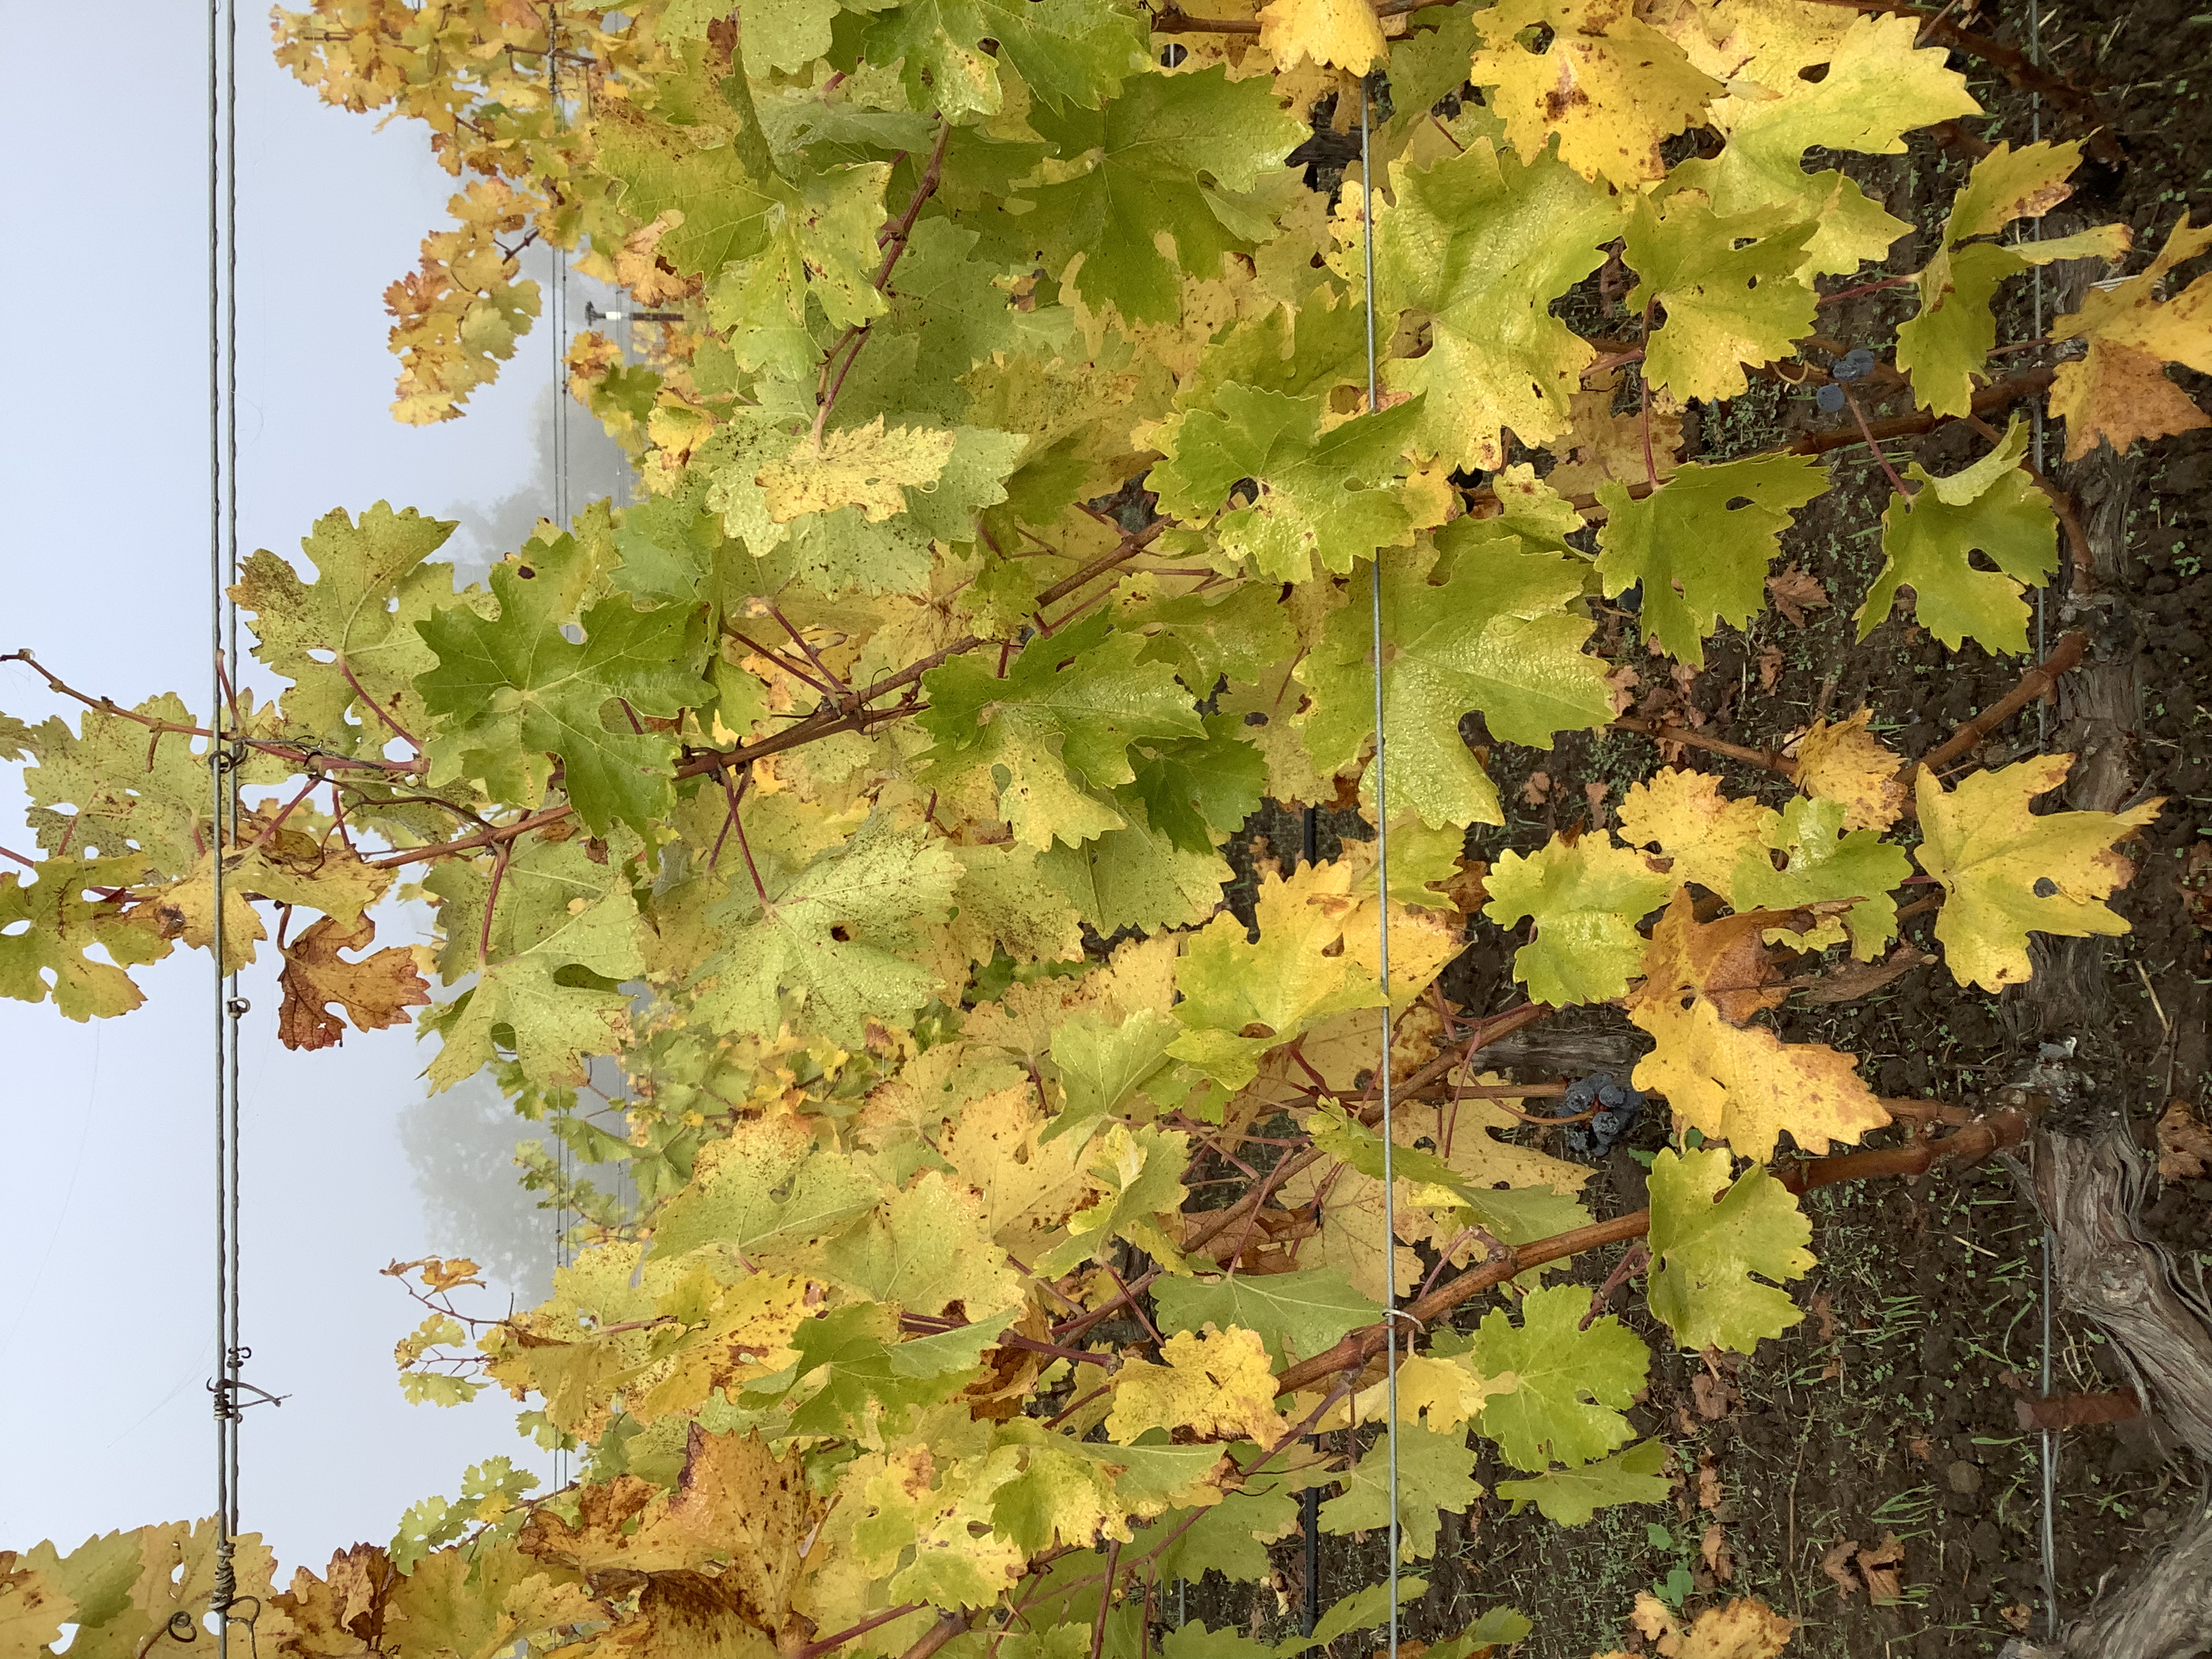
Label: No Virus